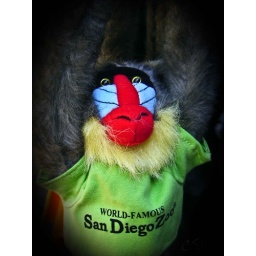
I spotted this stuffed monkey as we were walking around at the world-famous San Diego Zoo.